Annie Walke

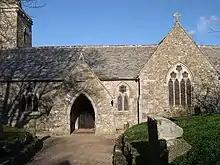
St Hilary Church, Cornwall

She married Nicolo Bernard "Ber" Walke, already an Anglican priest, in 1911 while he was a curate at Polruan where she had established a studio. Bernard Walke was appointed St Hilary Church's vicar in 1912, but not instituted to the living until 1913. He remained vicar until 1936. The couple was described by Newlyn School artist Laura Knight: